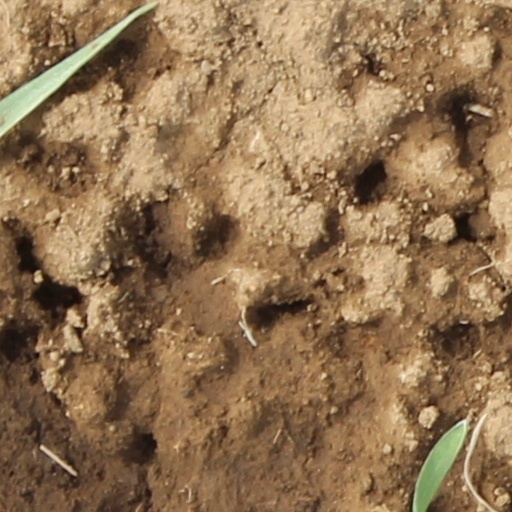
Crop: wheat